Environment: real
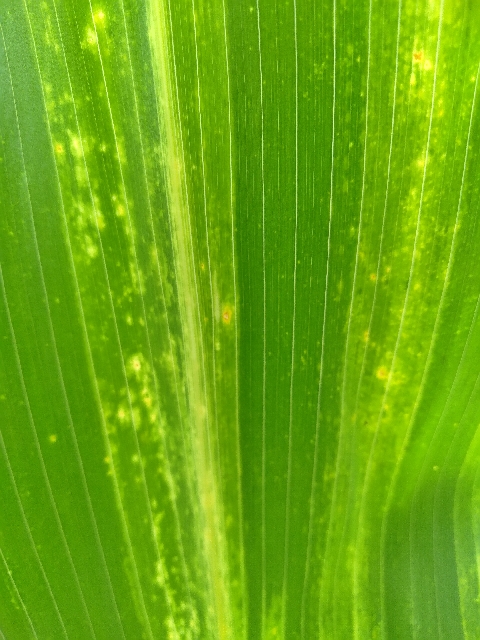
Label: lethal_necrosis